Lindiwe Zulu

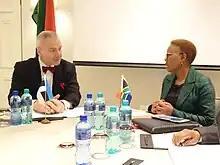
Zulu with Estonian diplomat Väino Reinart in April 2017

Zulu returned to the National Assembly in the 2014 general election, and she was appointed to Zuma's cabinet as Minister of Small Business Development, a newly created portfolio. During the controversy that surrounded Zuma's second term, Zulu became reputed as one of Zuma's "fiercest defenders". For example, she defended his controversial , claiming that the adverse market response to the reshuffle was the result of politically motivated manipulation, because, "Business wrote off President Zuma a long time ago." During against Zuma's rule in April 2017, Zulu told the press "We will continue to defend the president as members of the ANC, as long as he is a member of the ANC and as long as he remains the president of the country."